Asirgarh Fort

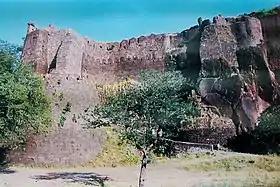
Landscape view of Asirgarh Fort

Sultan Nasir Khan of Khandesh of Faroqis dynasty ruled over Khandesh from Asirgarh from 14th century for more than two centuries. Nasir Khan's descendant Sultan Bahadur Shah (1596–1600) declared his independence and refused to pay homage to the Mughal emperor Akbar and his son Daniyal. Akbar marched towards Burhanpur in 1599 and occupied the city. Akbar then besieged Asirgarh fort and captured it on 17 January 1601 by tricking Bahadur Shah.